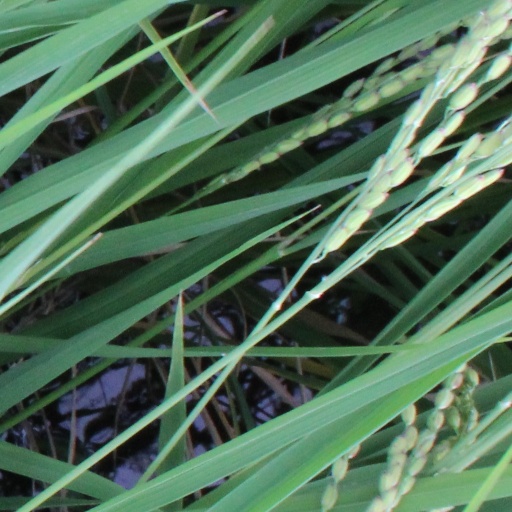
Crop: rice